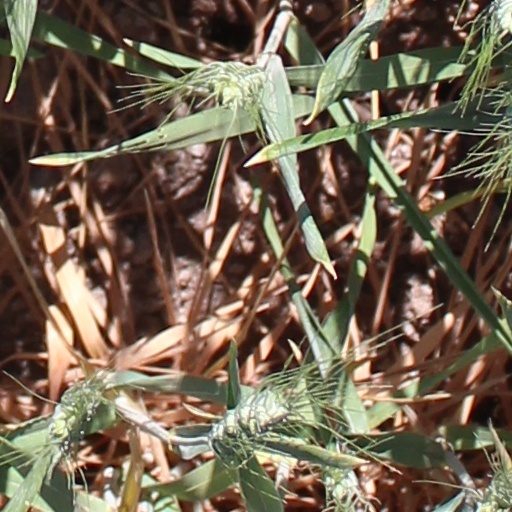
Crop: wheat